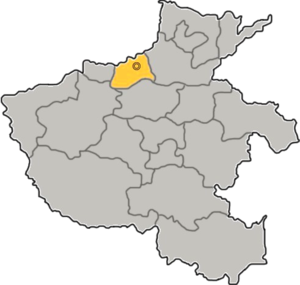
Jiaozuo
Jiaozuo-prefekurets beliggenhed i Henan
Jiaozuo er en kinesisk by på præfekturniveau i provinsen Henan i det centrale Kina. Præfekturet har et areal på 4,071 km2, og befolkningen anslås til 3,5 millioner mennesker. I området ligger Jiaozuo kulkraftværk fra 2005, som er et af Kinas moderne kraftvarmeværker med højeffektiv kuludnyttelse.